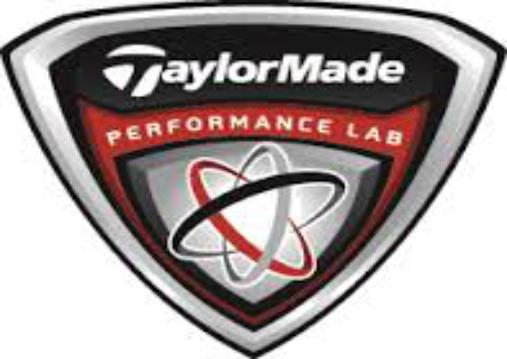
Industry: Sports